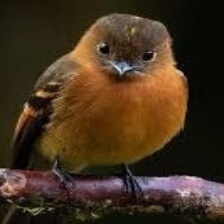
Species: CINNAMON FLYCATCHER
Scientific name: PYRRHOMYIAS CINNAMOMEUS